D (film)

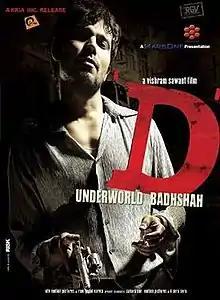
Film's poster

D is a 2005 Indian Hindi-language crime thriller film directed by Vishram Sawant, co-written by Manish Gupta and Ram Gopal Varma. Produced by Varma and Ronnie Screwvala, it was released in India on 3 June 2005. It is the third film in the "Gangster" film series.